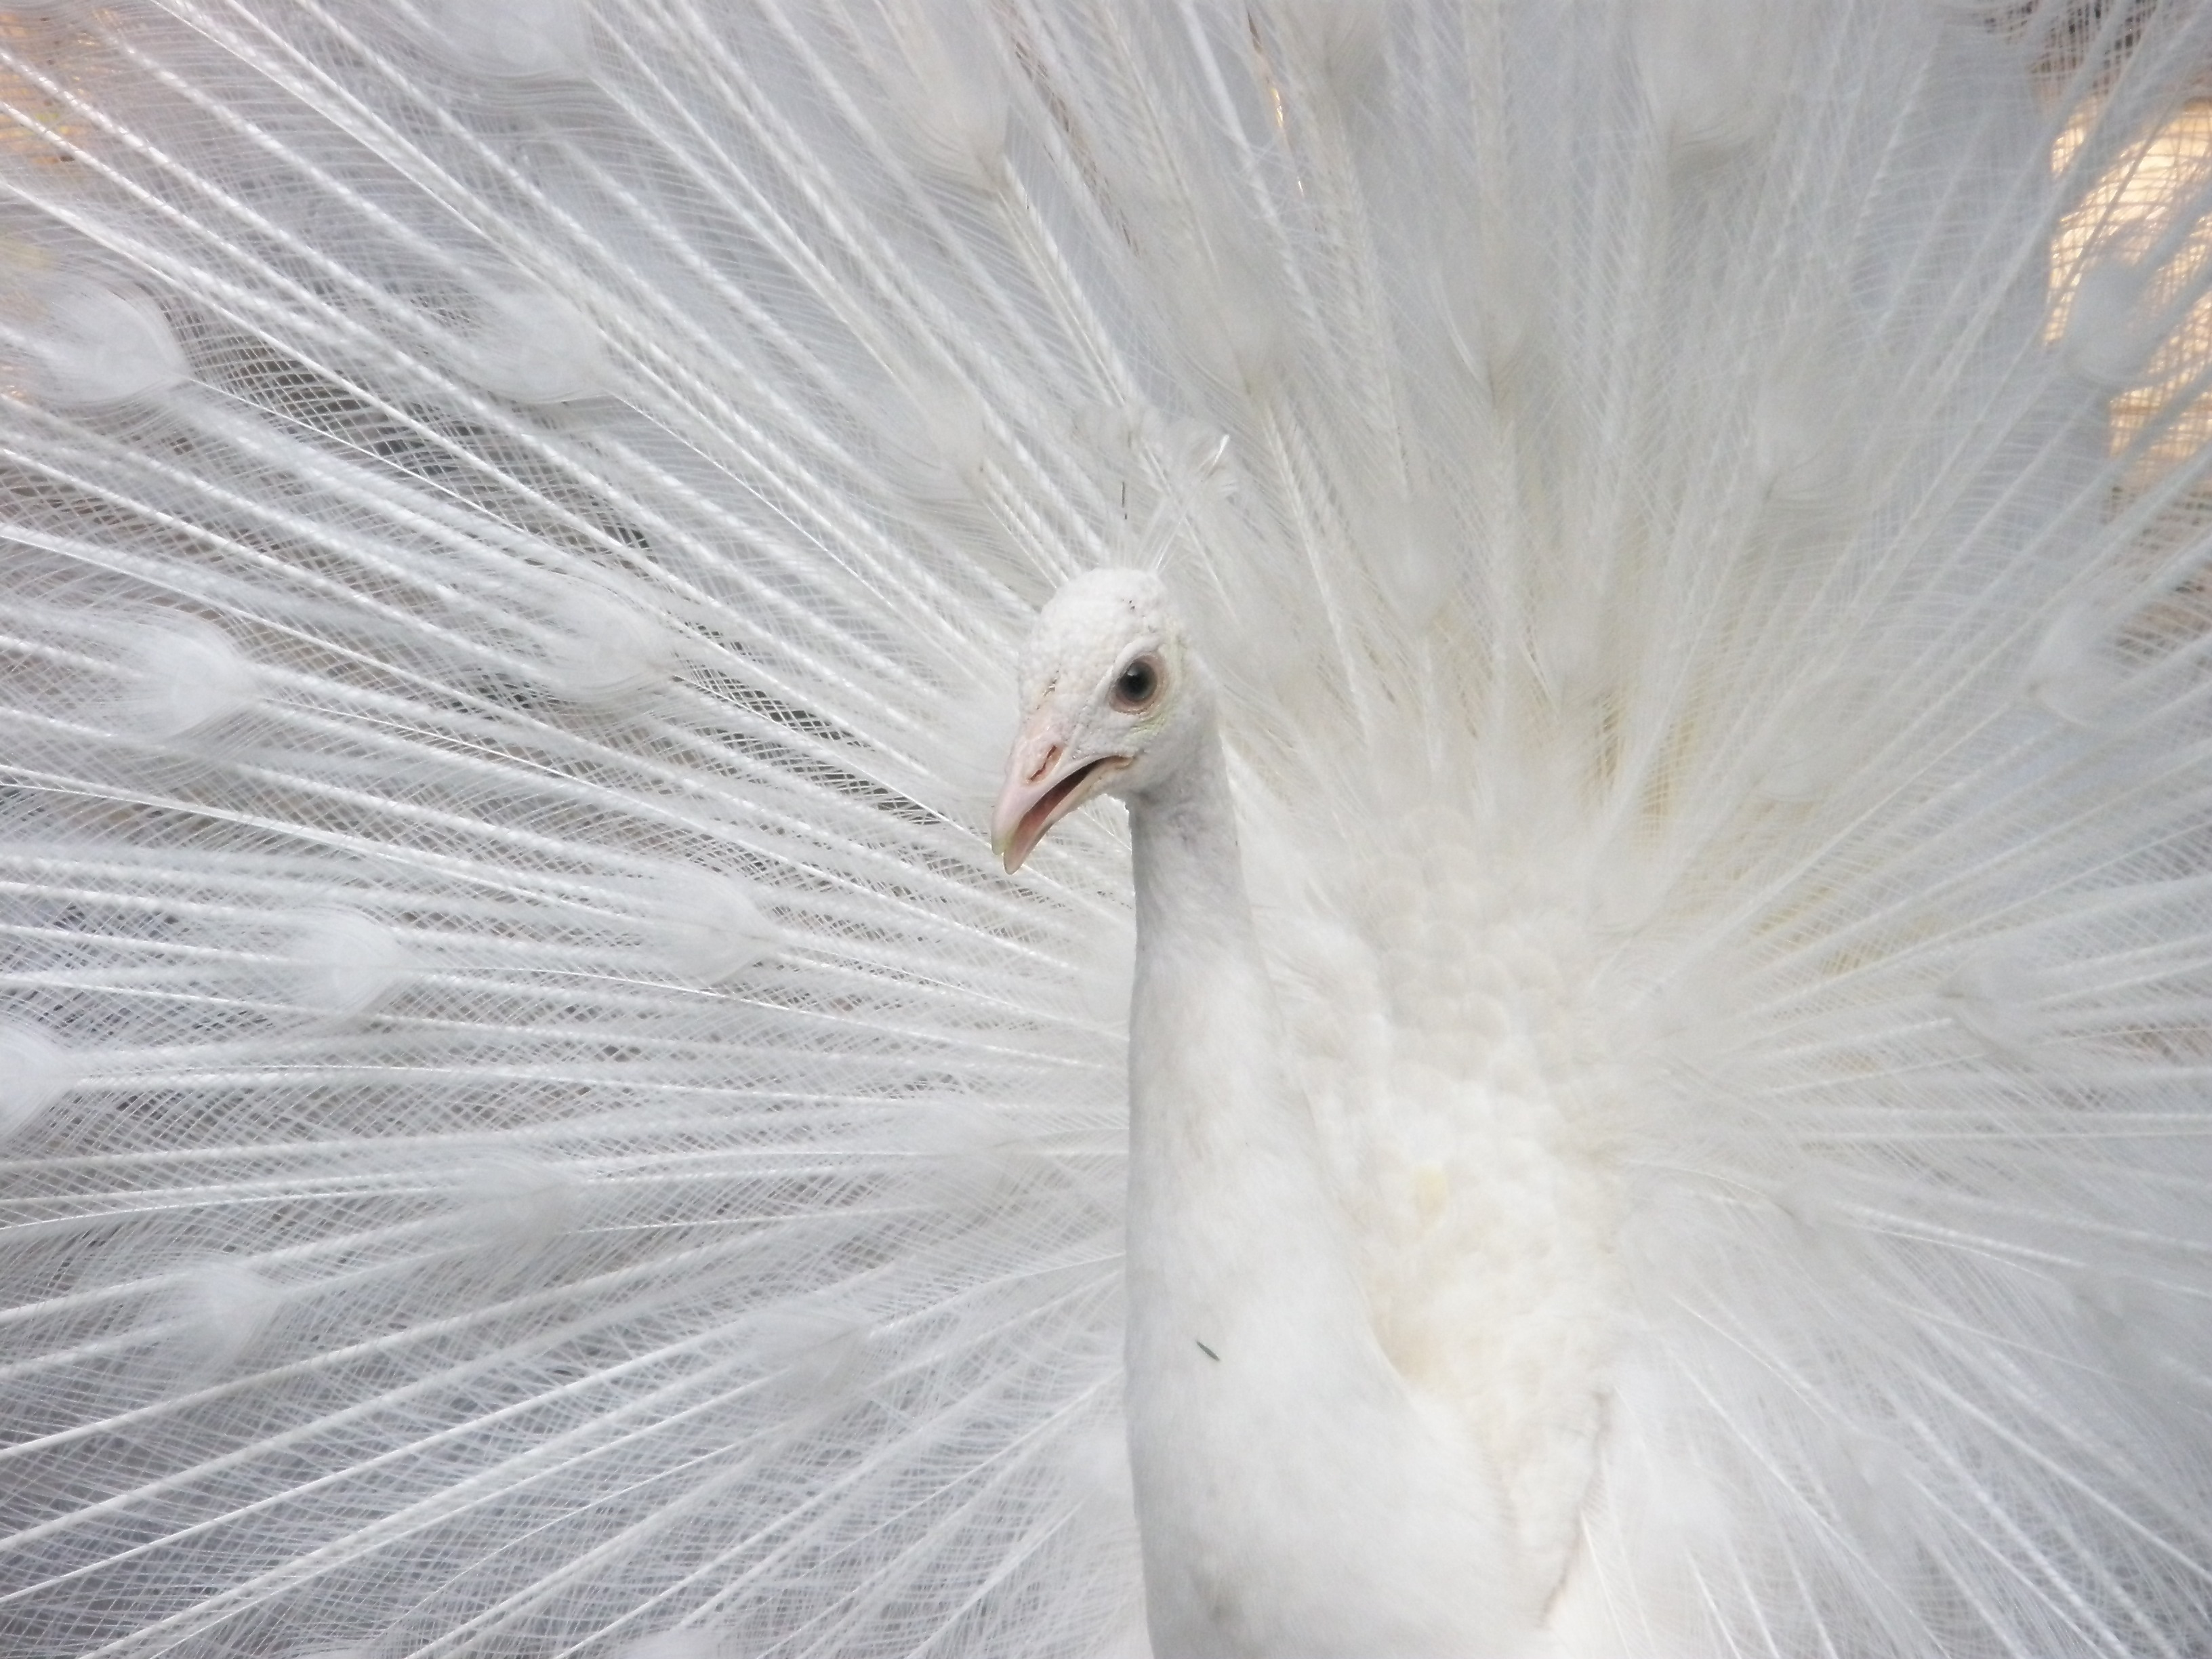
winter, bird, wing, white, wildlife, beak, fauna, close up, turkey, vertebrate, beautiful, royal, ave